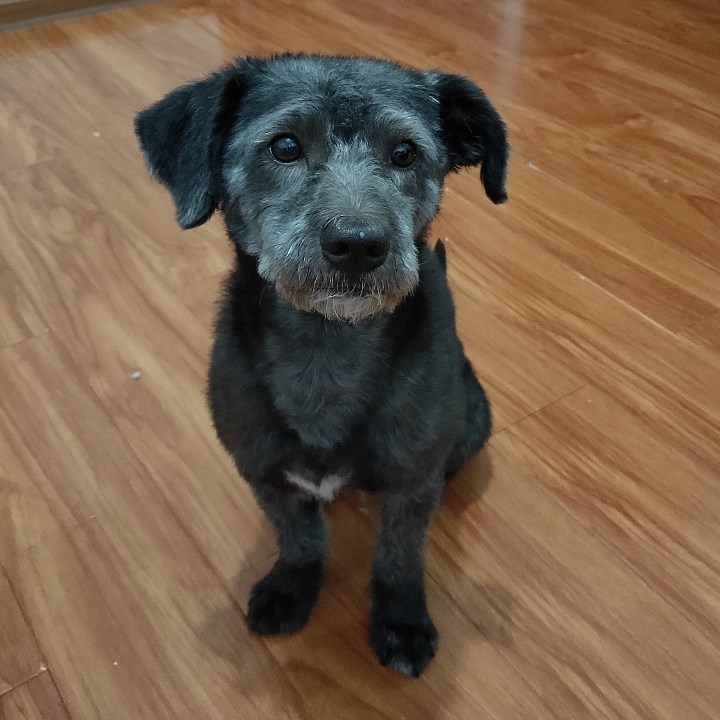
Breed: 2342-n000102-miniature_schnauzer